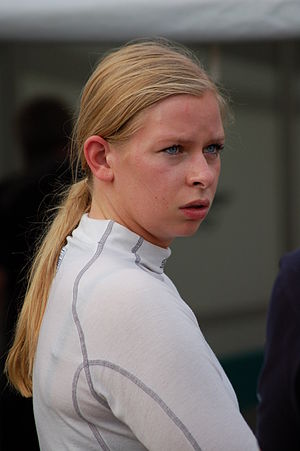
Christina Nielsen
Christina Nielsen i 2012
Christina Nielsen er en dansk racerkører, og den første danske kvinde, der kører det berømte 24-timers racerløb Le Mans.